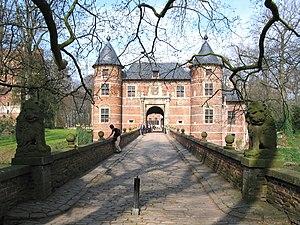
Grand-Bigard (Belgique), le château (XIV/XVIIe siècles).
Le château de Grand-Bigard est situé à Grand-Bigard dans le Brabant flamand à 7 km à l'ouest de Bruxelles.